Physocephala tibialis

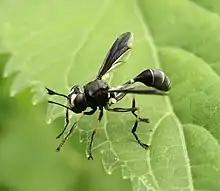

The adult "P. tibialis" is characterized by an almost entirely black abdomen and pale tarsal segments on the legs. Thin stripes of white are visible on the abdominal segments. The wings of "P. tibialis" are brown in color with the brown emanating from a completely dark colored discal cell to outside the limits of the great cross vein. The lateral areas of the head are light yellow, and the segment connecting each half of the face is black. The cheeks of "P. tibialis" are black with no speckling. Flies from the family Conopidae have thick ptilina, sacks on the head that can be inflated to break through the puparium wall. The ptilinum of "P. tibialis" contains numerous sclerotised scales, which help with eclosion from the host and digging behavior.